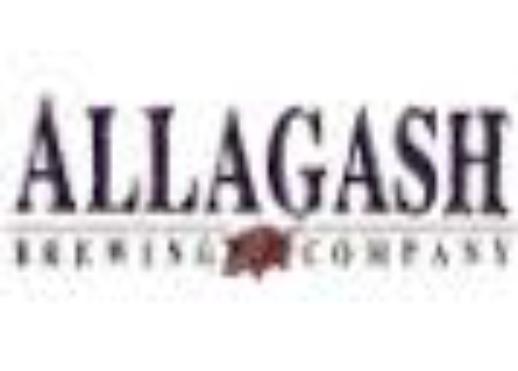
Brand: Allagash
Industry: Food